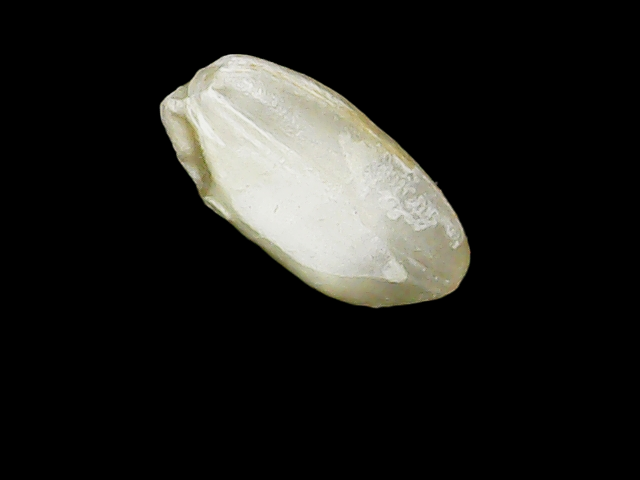
Rice variety: Binadhan8